The Flying Scotsman (2006 film)

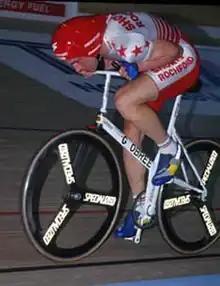
Graeme Obree on "Old Faithful", his home-made bicycle.

"The Flying Scotsman" first attracted screenwriter Simon Rose in 1994. Along with "Rob Roy" producer, Peter Broughan, and Scottish director, Douglas Mackinnon, he based the film's script on Obree's autobiography, also entitled "The Flying Scotsman". The film, however, seemed doomed to fail and was canceled several times.